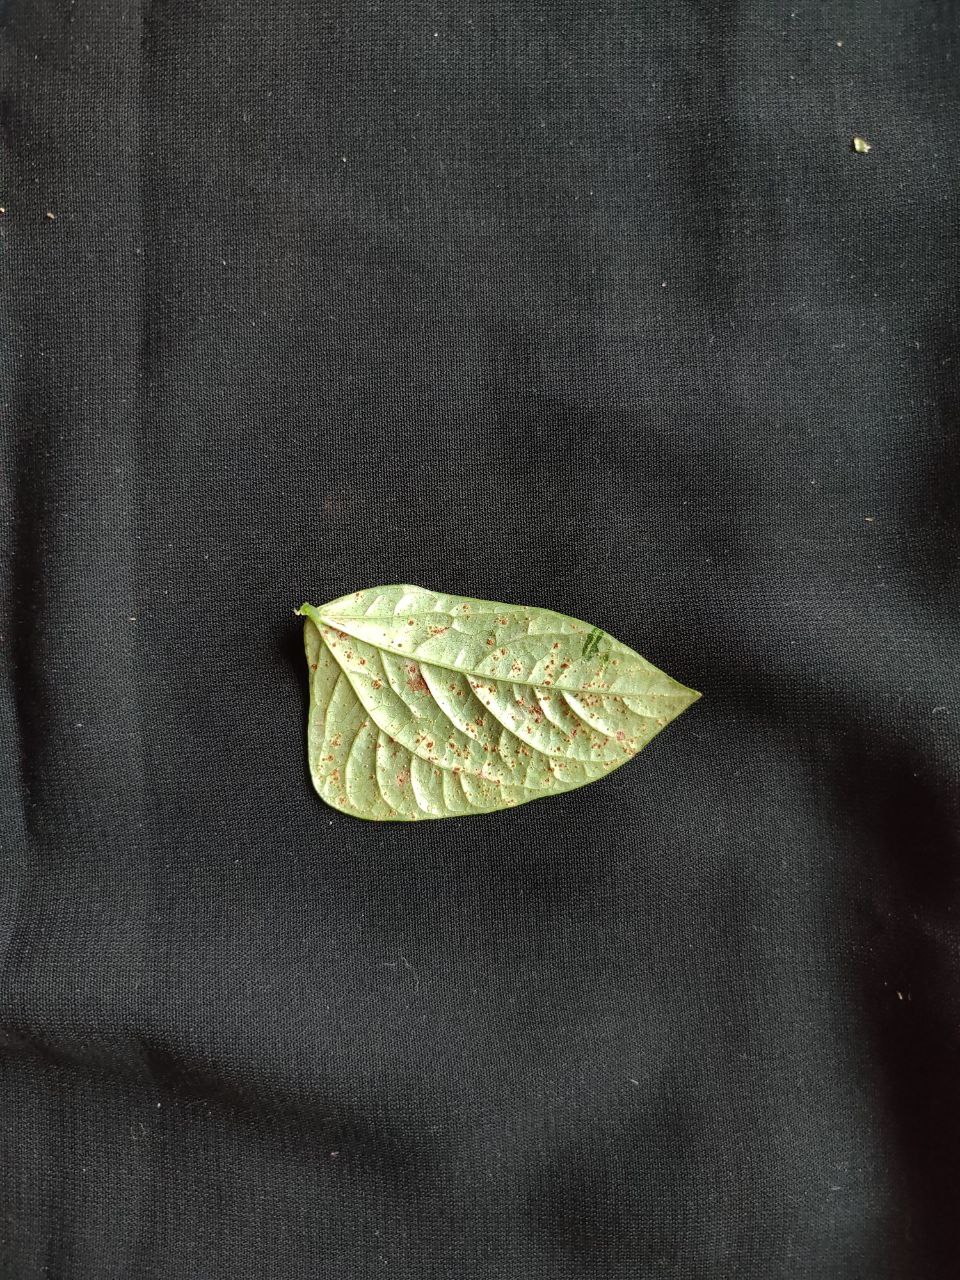
Crop: cowpea
Leaf condition: Septoria leaf spot